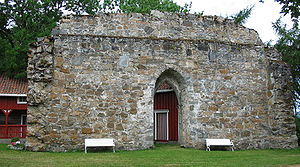
Rein kloster
Ruinen af Reins Kloster
Reins kloster, oprindelig Rein kongsgård, en norsk herregård øst for Trondheimsfjorden, i Rissa kommune, Sør-Trøndelag. Rein blev givet af kong Olav Kyrre i 1060 til Skule Tostesson Kongsfostre, som blev stamfar til kong Inge Bårdsson og dennes yngre halvbror, tronepretendenten hertug Skule Bårdsson.